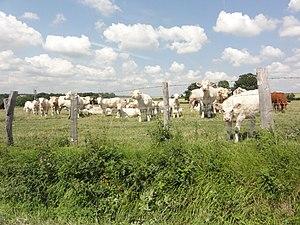
Piacé (Sarthe) La Morillonnerie, paysage avec vaches, au fond une turbine aérienne
Piacé est une commune française, située dans le département de la Sarthe en région Pays de la Loire, peuplée de 383 habitants.